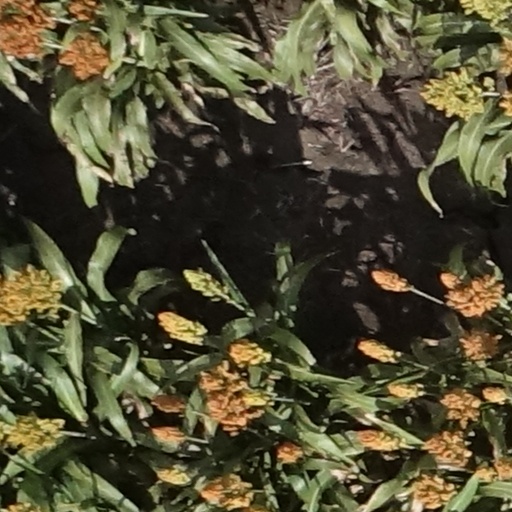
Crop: sorghum